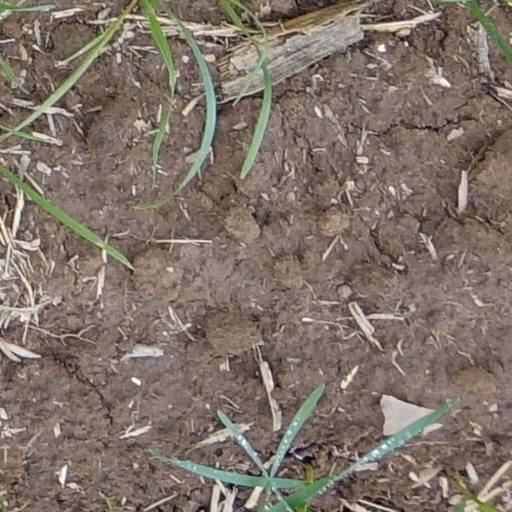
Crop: wheat